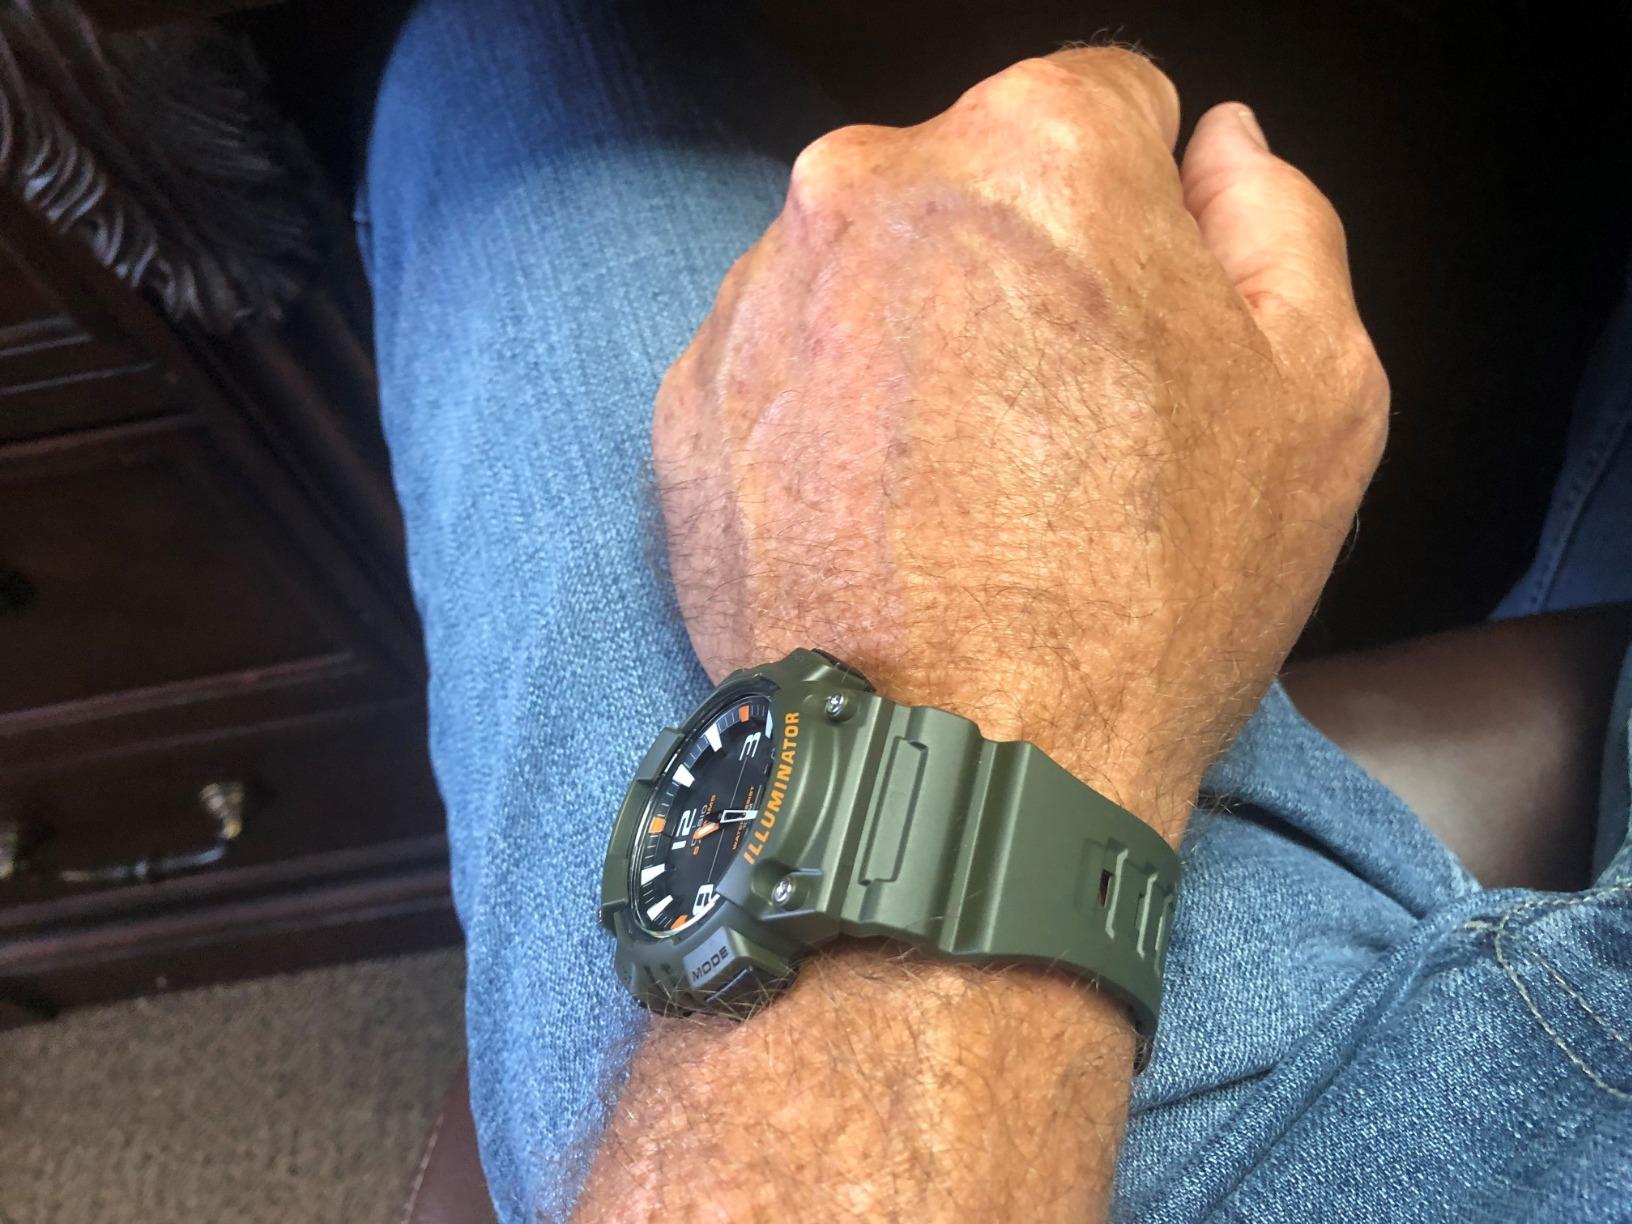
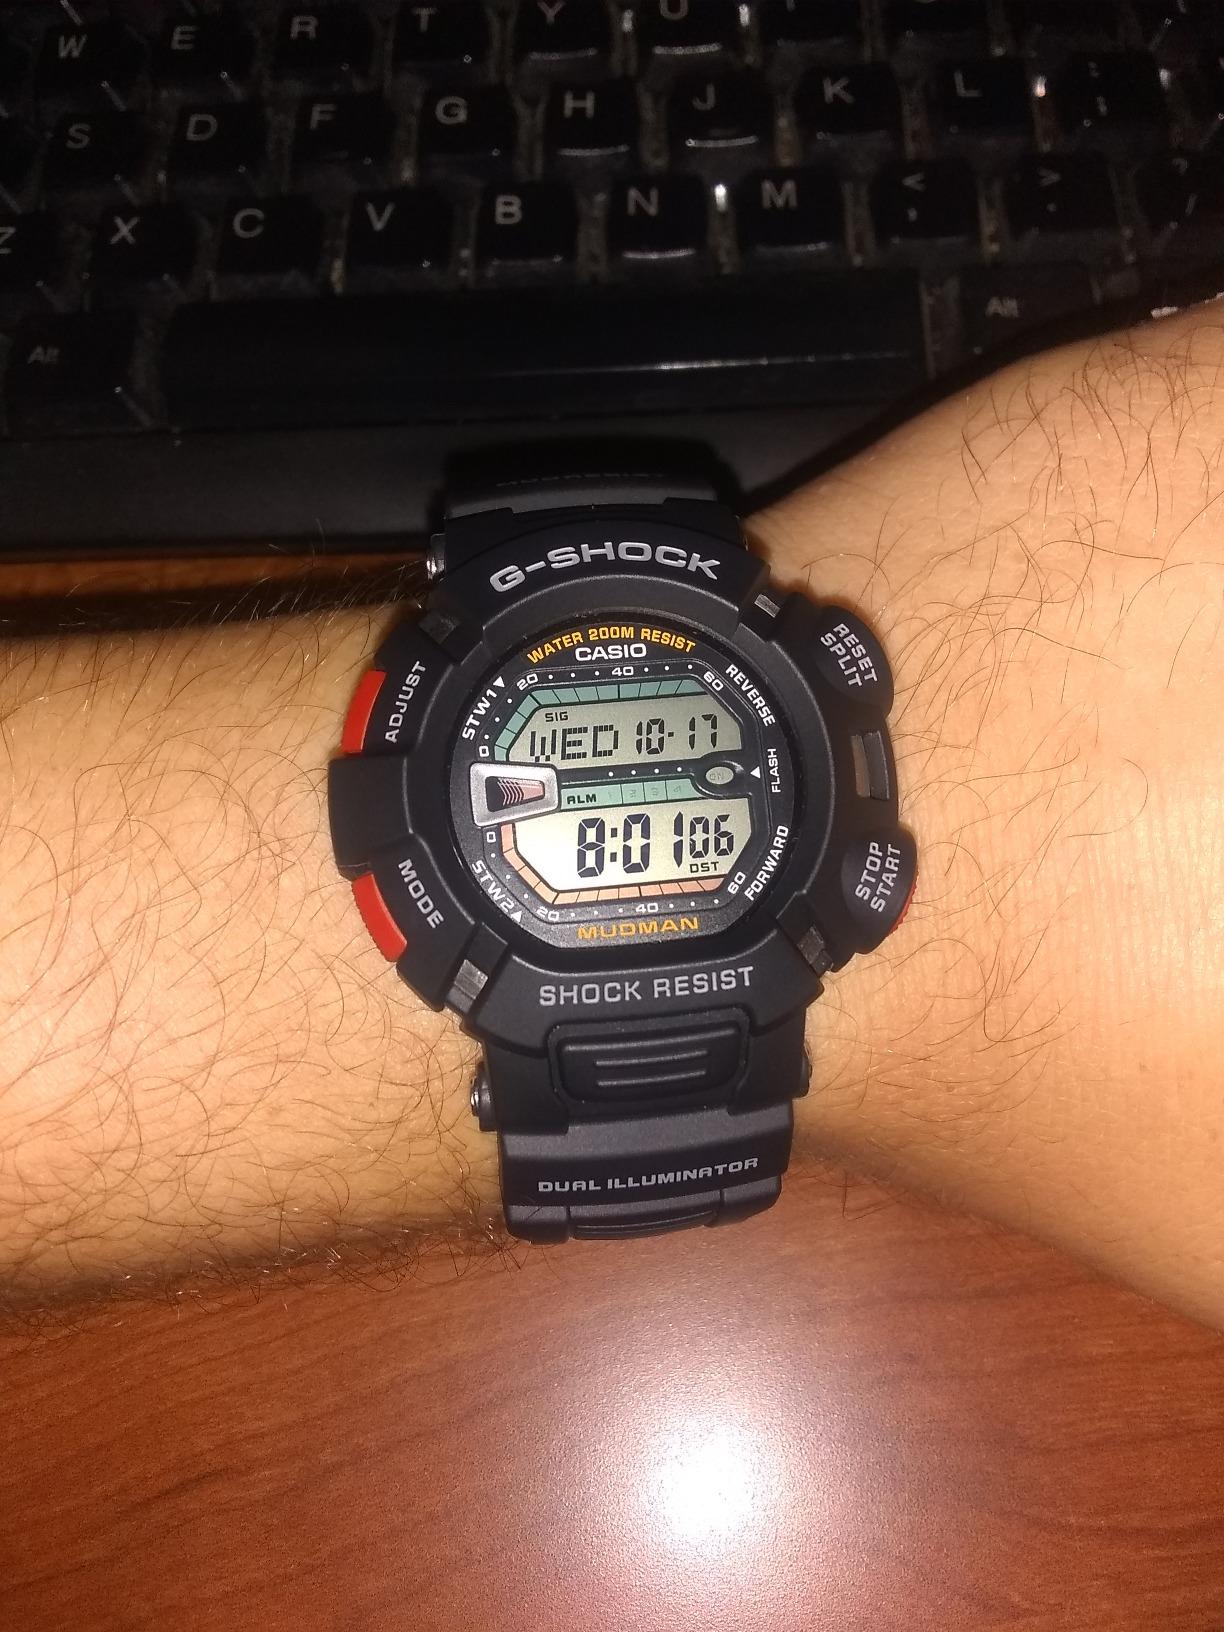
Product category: accessories_watch
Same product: no